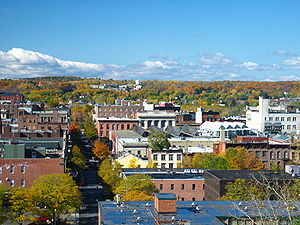
Troy (New York)
Et kig mod vest.
"Troy er en by i New York, USA, og administrativt centrum for det amerikanske county Rensselaer County. Efter folketællingen i 2000 havde byen en befolkning på 49.170; i 1910 var tallet oppe på 76.813. Byens motto er ""Illum fiut, Troja est"", hvilket kan oversættes til ""Troja var, Troja er"".